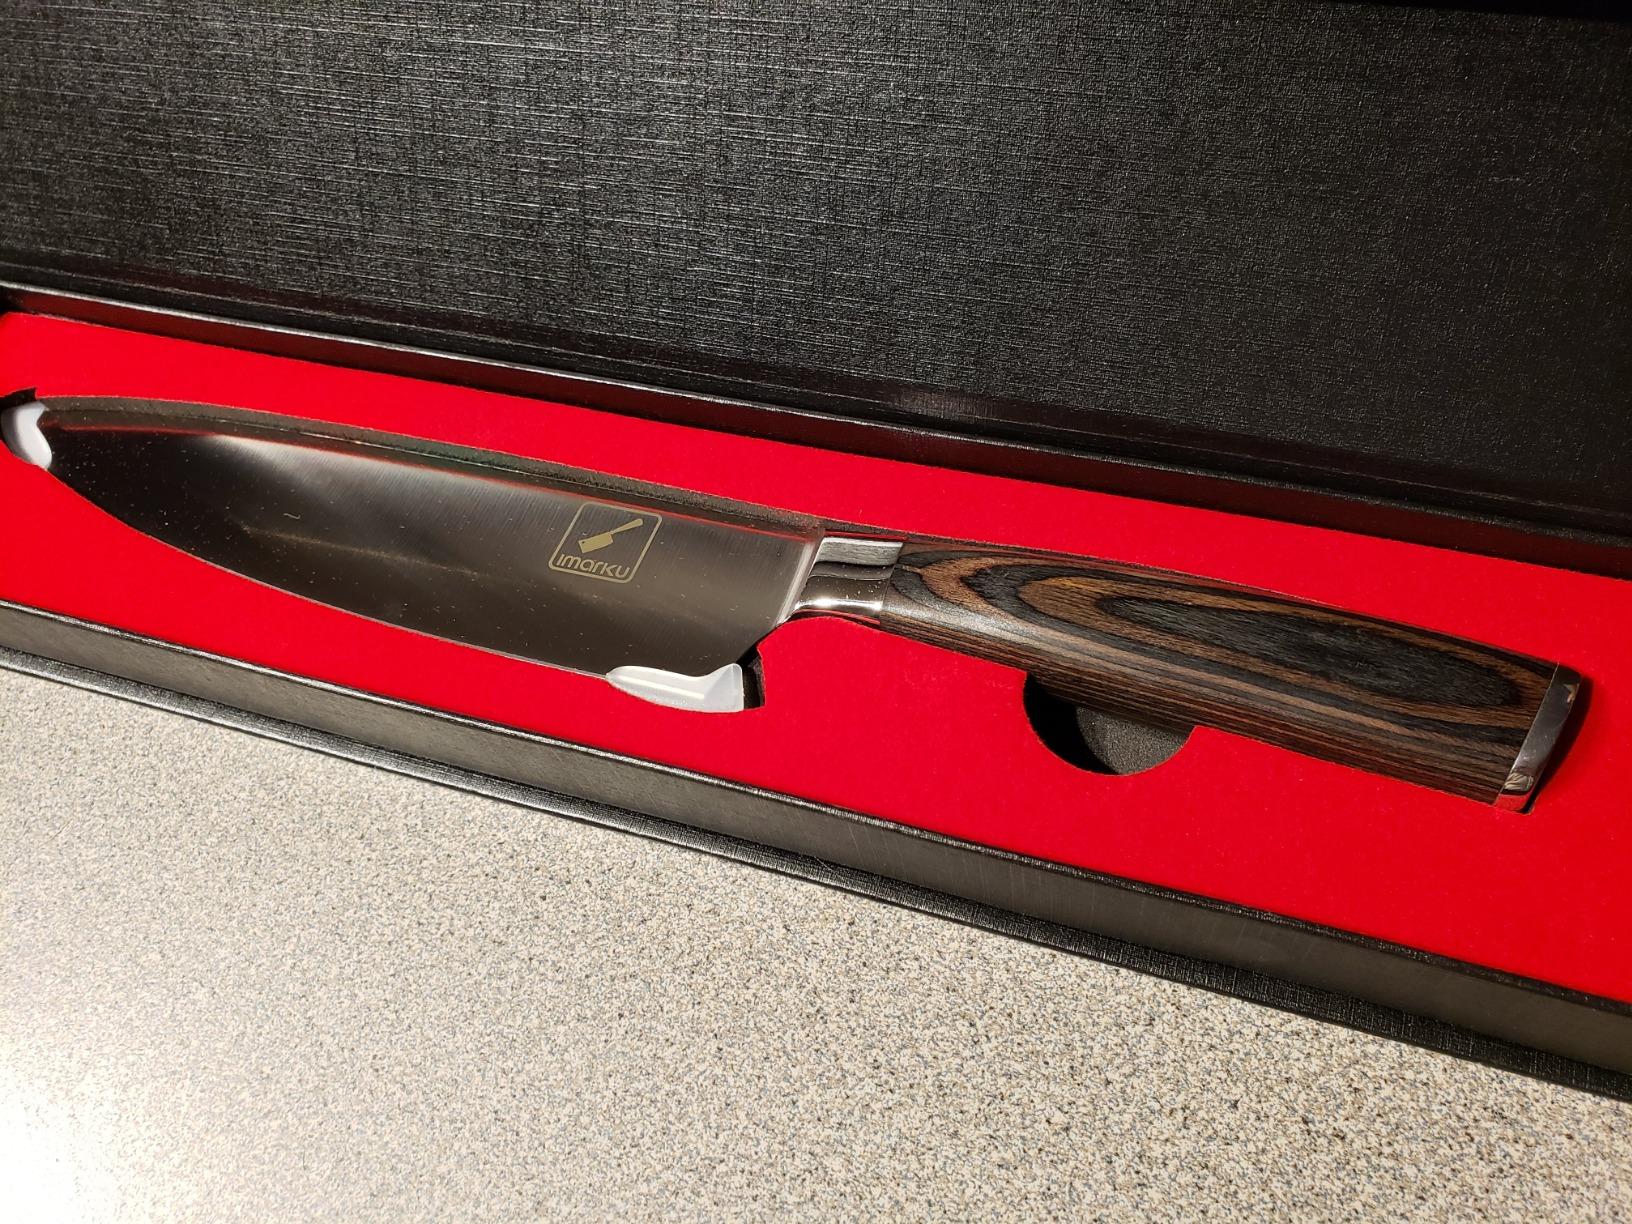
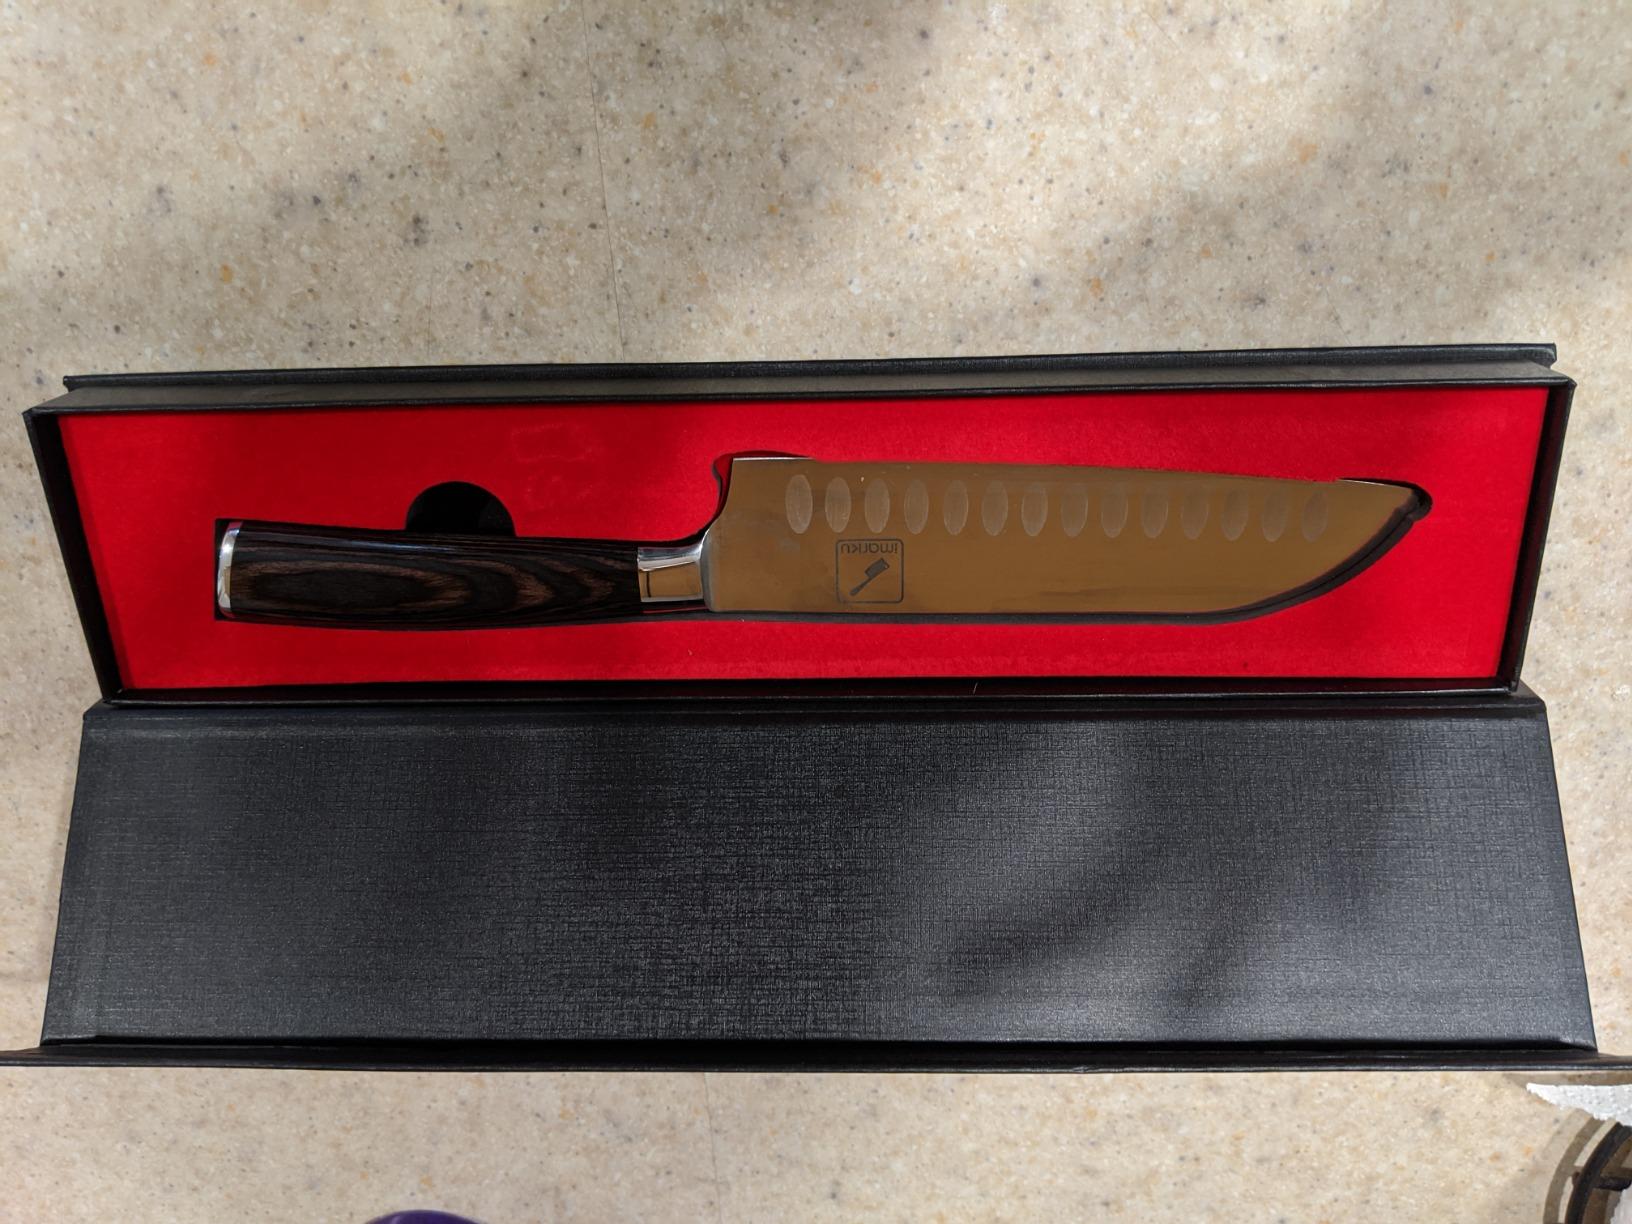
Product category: items_knife
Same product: no